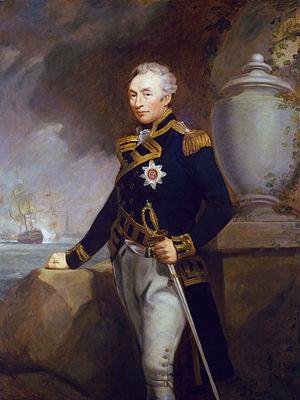
Sir Thomas Graves KCB est un officier de marine de la Royal Navy britannique. Il sert pendant la guerre de Sept Ans, la guerre d'indépendance américaine, les guerres de la Révolution et napoléoniennes, et termine sa carrière militaire avec le grade d'amiral.